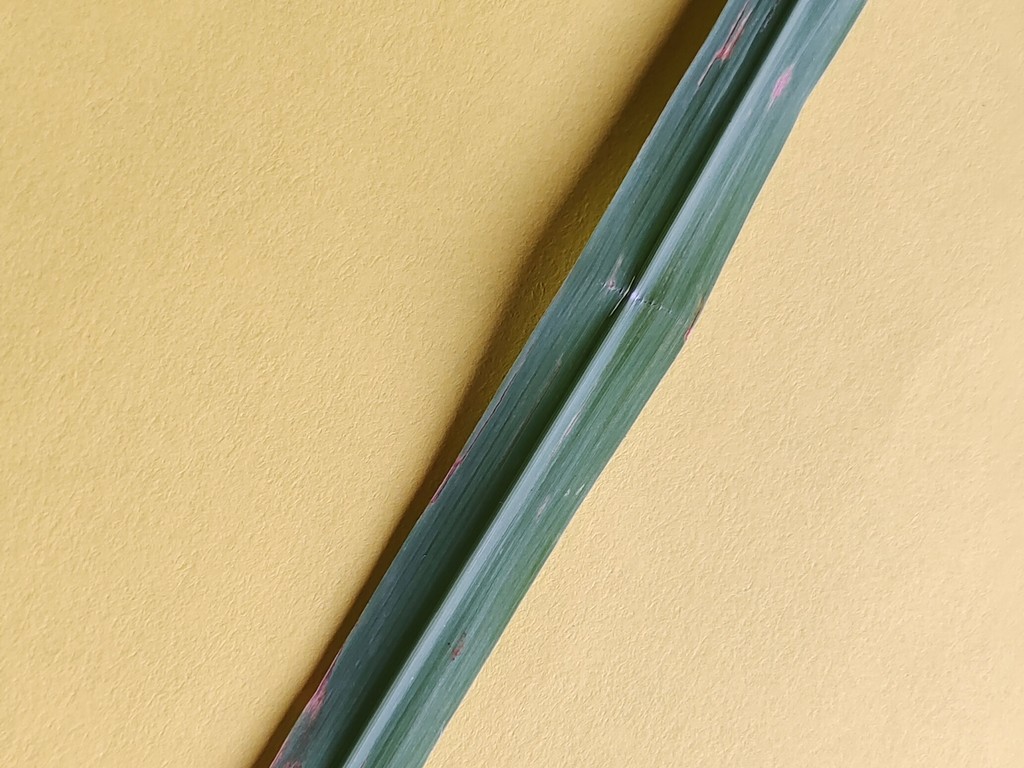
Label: Unhealthy